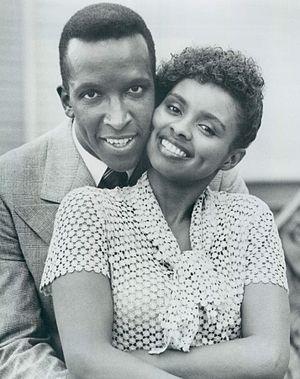
Dorian Harewood est un acteur, doubleur et chanteur américain, né le 6 août 1950 à Dayton dans l'Ohio.
Deborah Ann Morgan, dite Debbi Morgan, est une actrice américaine. Elle joue le rôle d'Angie Baxter-Hubbard dans le soap opéra d'ABC La Force du destin pour lequel elle fut la première afro-américaine à remporter le Daytime Emmy Award dans la catégorie Meilleure actrice dans un second rôle dans une série dramatique en 1989. Elle est aussi connue pour son rôle de la prophétesse dans la quatrième et cinquième saisons de Charmed. Au cinéma, elle fut acclamée par la critique pour son interprétation de Mozelle Batiste-Delacroix dans Eve's Bayou en 1997.